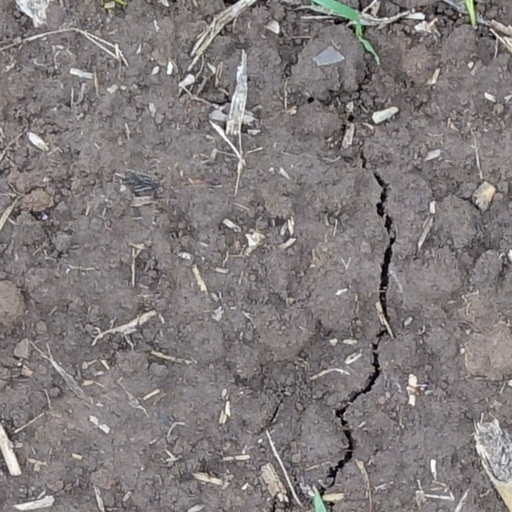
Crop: wheat